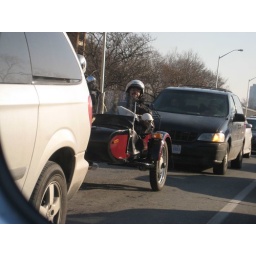
&amp;quot;Snoopy&amp;quot;!  Beagle in a motorcycle side car wearing helmet and goggles.